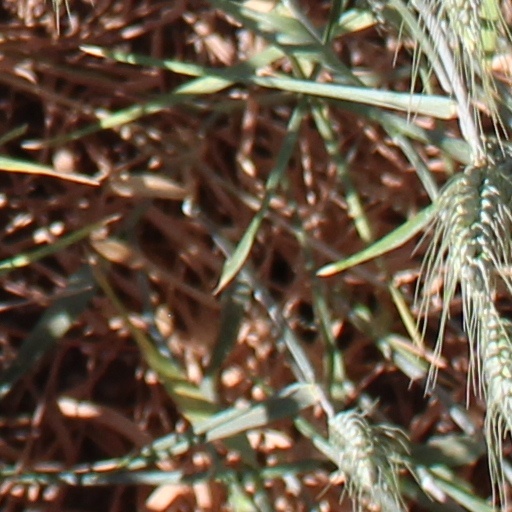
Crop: wheat